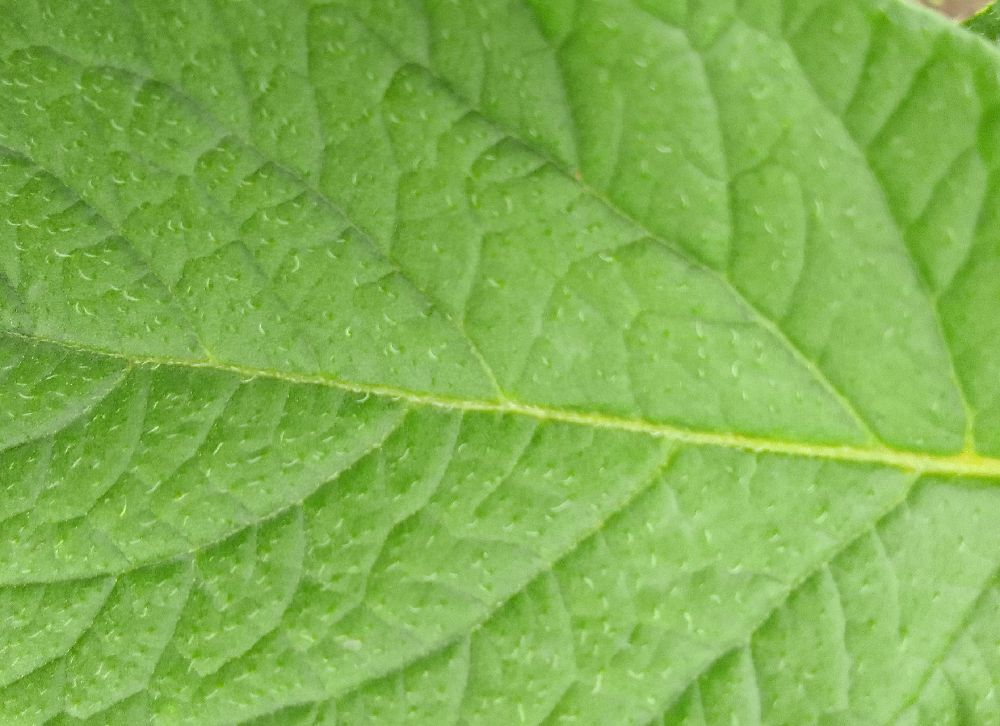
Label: Healthy